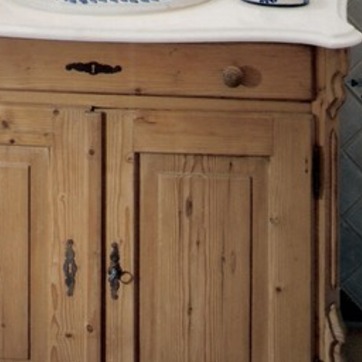
Material: wood